Battle of the Wilderness

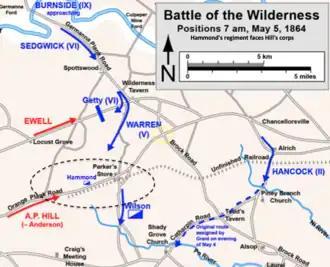
map showing troop positions

On May 4, 1864, the Army of the Potomac crossed the Rapidan River at three places and converged on the Wilderness of Spotsylvania in east central Virginia. Brigadier General James H. Wilson led his 3rd Cavalry Division across the river at Germanna Ford between 4:00am and 6:00am, and drove off a small group of Confederate cavalry pickets. After engineers placed pontoon bridges, the V Corps (Warren) and later the VI Corps (Sedgwick) crossed safely. Wilson continued south on the Germanna Plank Road toward Wilderness Tavern and the Orange Turnpike. He halted at Wilderness Tavern at noon to wait for the V Corps, and sent scouts to the south and west.